Žepa

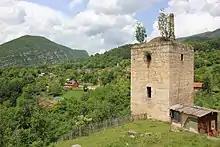
The tower of Redžep Paša in Žepa

During the Bosnian War (1992–95), Žepa became one of three Bosniak enclaves in eastern Bosnia surrounded by the Army of the Republika Srpska (VRS), along with Srebrenica, a short distance downstream, and Goražde farther upstream, after other towns such as Foča, Bratunac and Zvornik were taken by the VRS. In 1993, the town was declared a United Nations "safe area" and had a small Ukrainian Army unit of UNPROFOR peacekeepers stationed there. The Bosniak military commander of the enclave was Colonel Avdo Palić, who disappeared soon after the town was captured by the VRS on 25 July 1995. According to eyewitness accounts, he was murdered at the orders of VRS General Ratko Mladić. 116 Bosniaks were killed in the takeover.